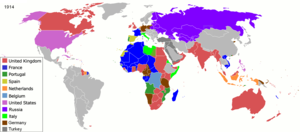
La colonisation est une expression utilisée dans différents contextes, mais toujours dans le sens du peuplement et de l’occupation d'un espace. À l'origine, il s'agissait de décrire des processus historiques et des faits qui ont varié au cours de l'histoire. Enjeu majeur à l'origine de la géopolitique mondiale et pièce majeure de l'Histoire, la colonisation désigne alors la conquête de territoires et son peuplement par un pays. Cependant, la biogéographie du XIXᵉ siècle a utilisé le terme pour décrire ce type de relation de tout être vivant dans son milieu naturel, notamment les animaux, les plantes, et les micro-organismes. Un autre sens est l'action de mise en tutelle d'un territoire moins développé et peu peuplé par les ressortissants d'une métropole. Le but pouvant être de l'occuper et d'en exploiter les richesses. En pratique, les processus de colonisation ont pu être de caractère économique, politique, militaire ou culturel, ou se manifester d'autres manières ; voire se développer de manière violente ou pacifique.